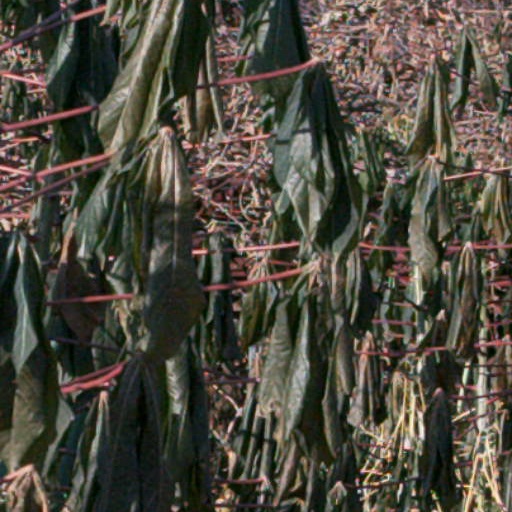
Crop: cassava